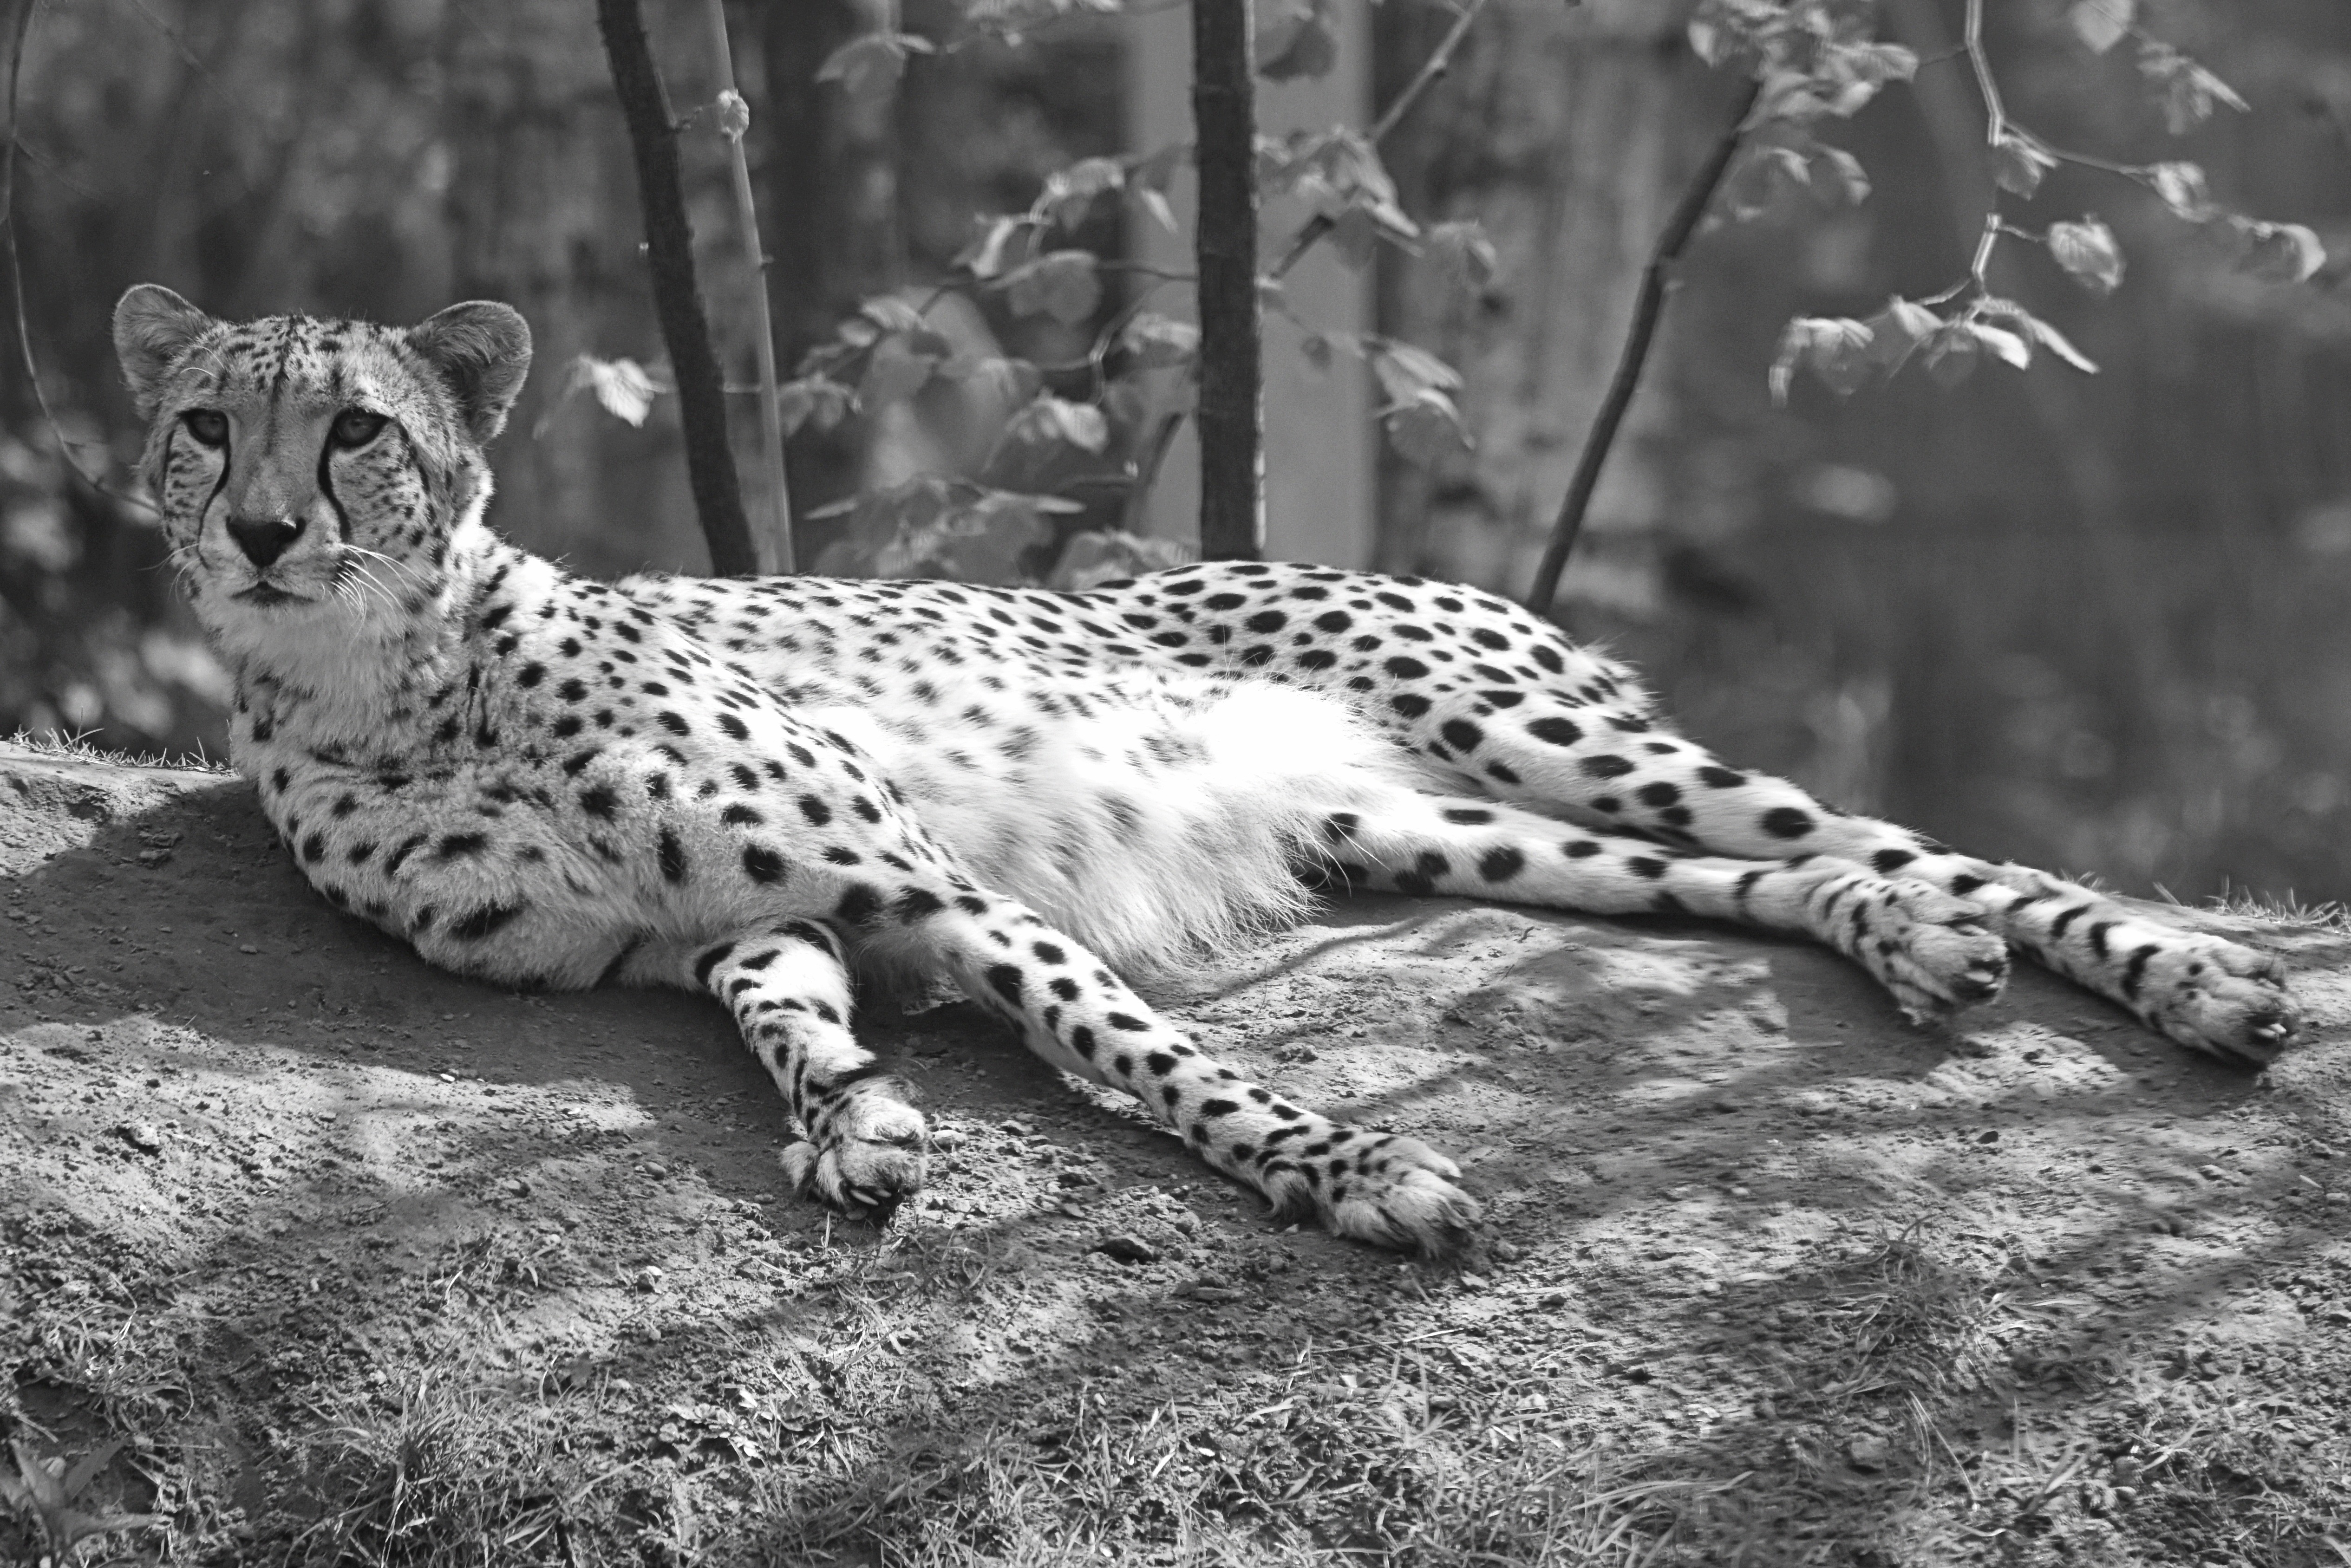
nature, black and white, animal, wildlife, feline, mammal, predator, monochrome, fauna, leopard, cheetah, whiskers, vertebrate, jaguar, snow leopard, ocelot, big cats, monochrome photography, small to medium sized cats, cat like mammal